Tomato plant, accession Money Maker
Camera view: vertical (180 deg); turntable rotation: 0 degrees
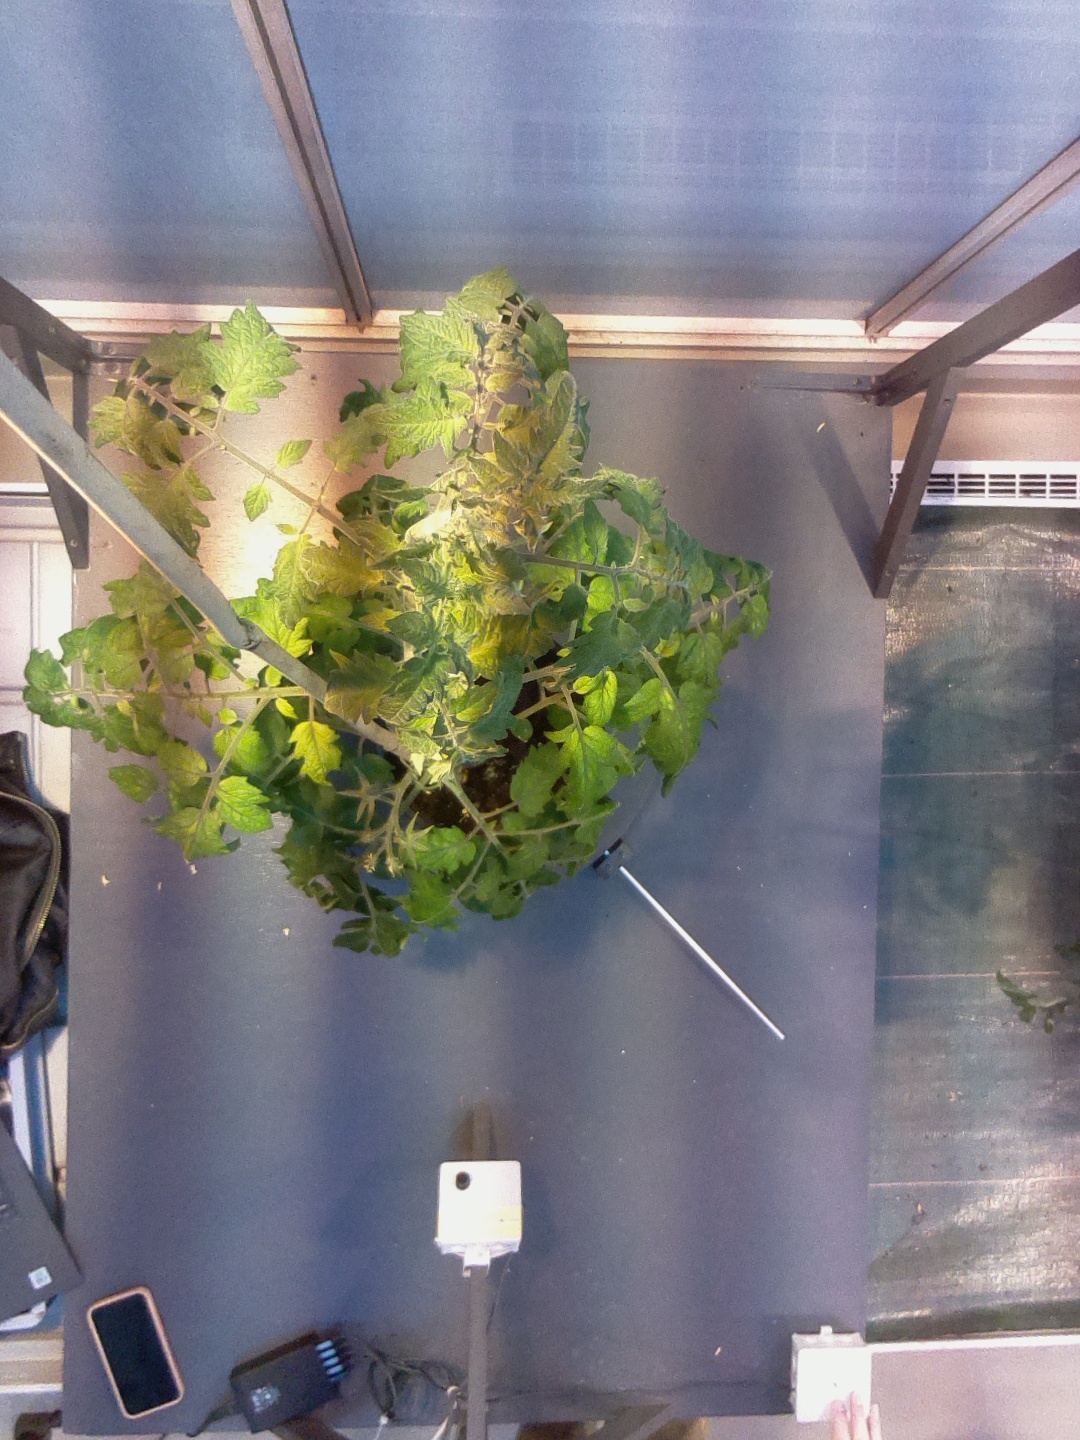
BBCH growth stage 70: Fruits at the main stem or branches visibles